Pyrgoi

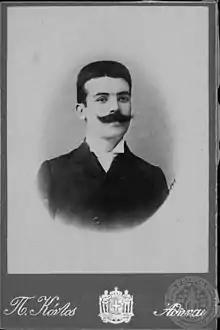
Filippos Kapetanopoulos

In the period of the Macedonian struggle, the town of Katranitsa (Pyrgoi) was used by Greek guerrillas as a base of excursion. The Greek Macedonian pharmacist Filippos Kapetanopoulos, who worked in Monastir and was a close associate of Pavlos Mela, was from Pyrgoi. He was killed fighting with the guerrilla body of Pavlos Melas, on September 19, 1904, just outside of Polipotamos, Florina.